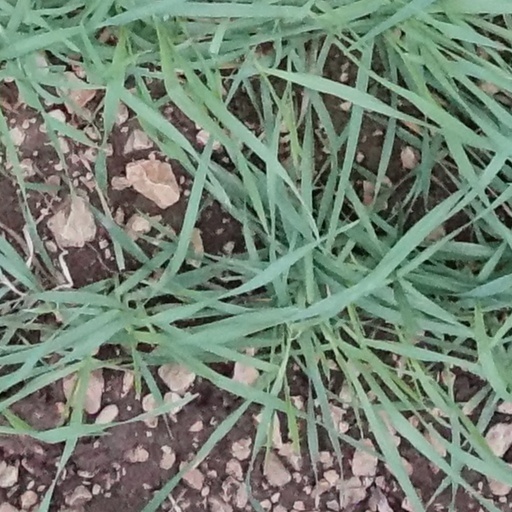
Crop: wheat